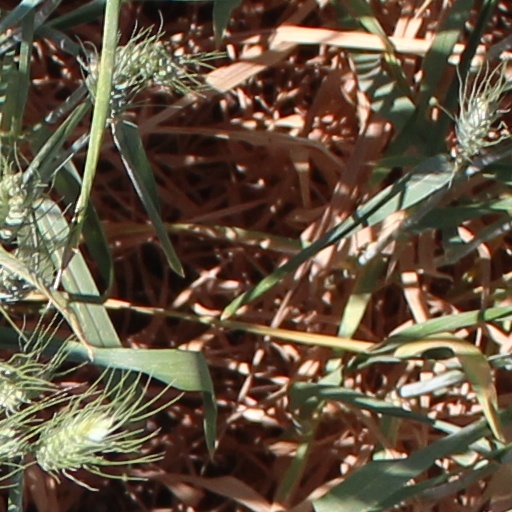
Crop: wheat